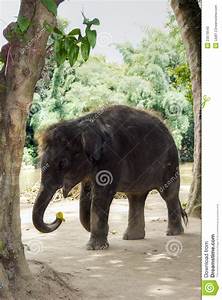
Label: elephant